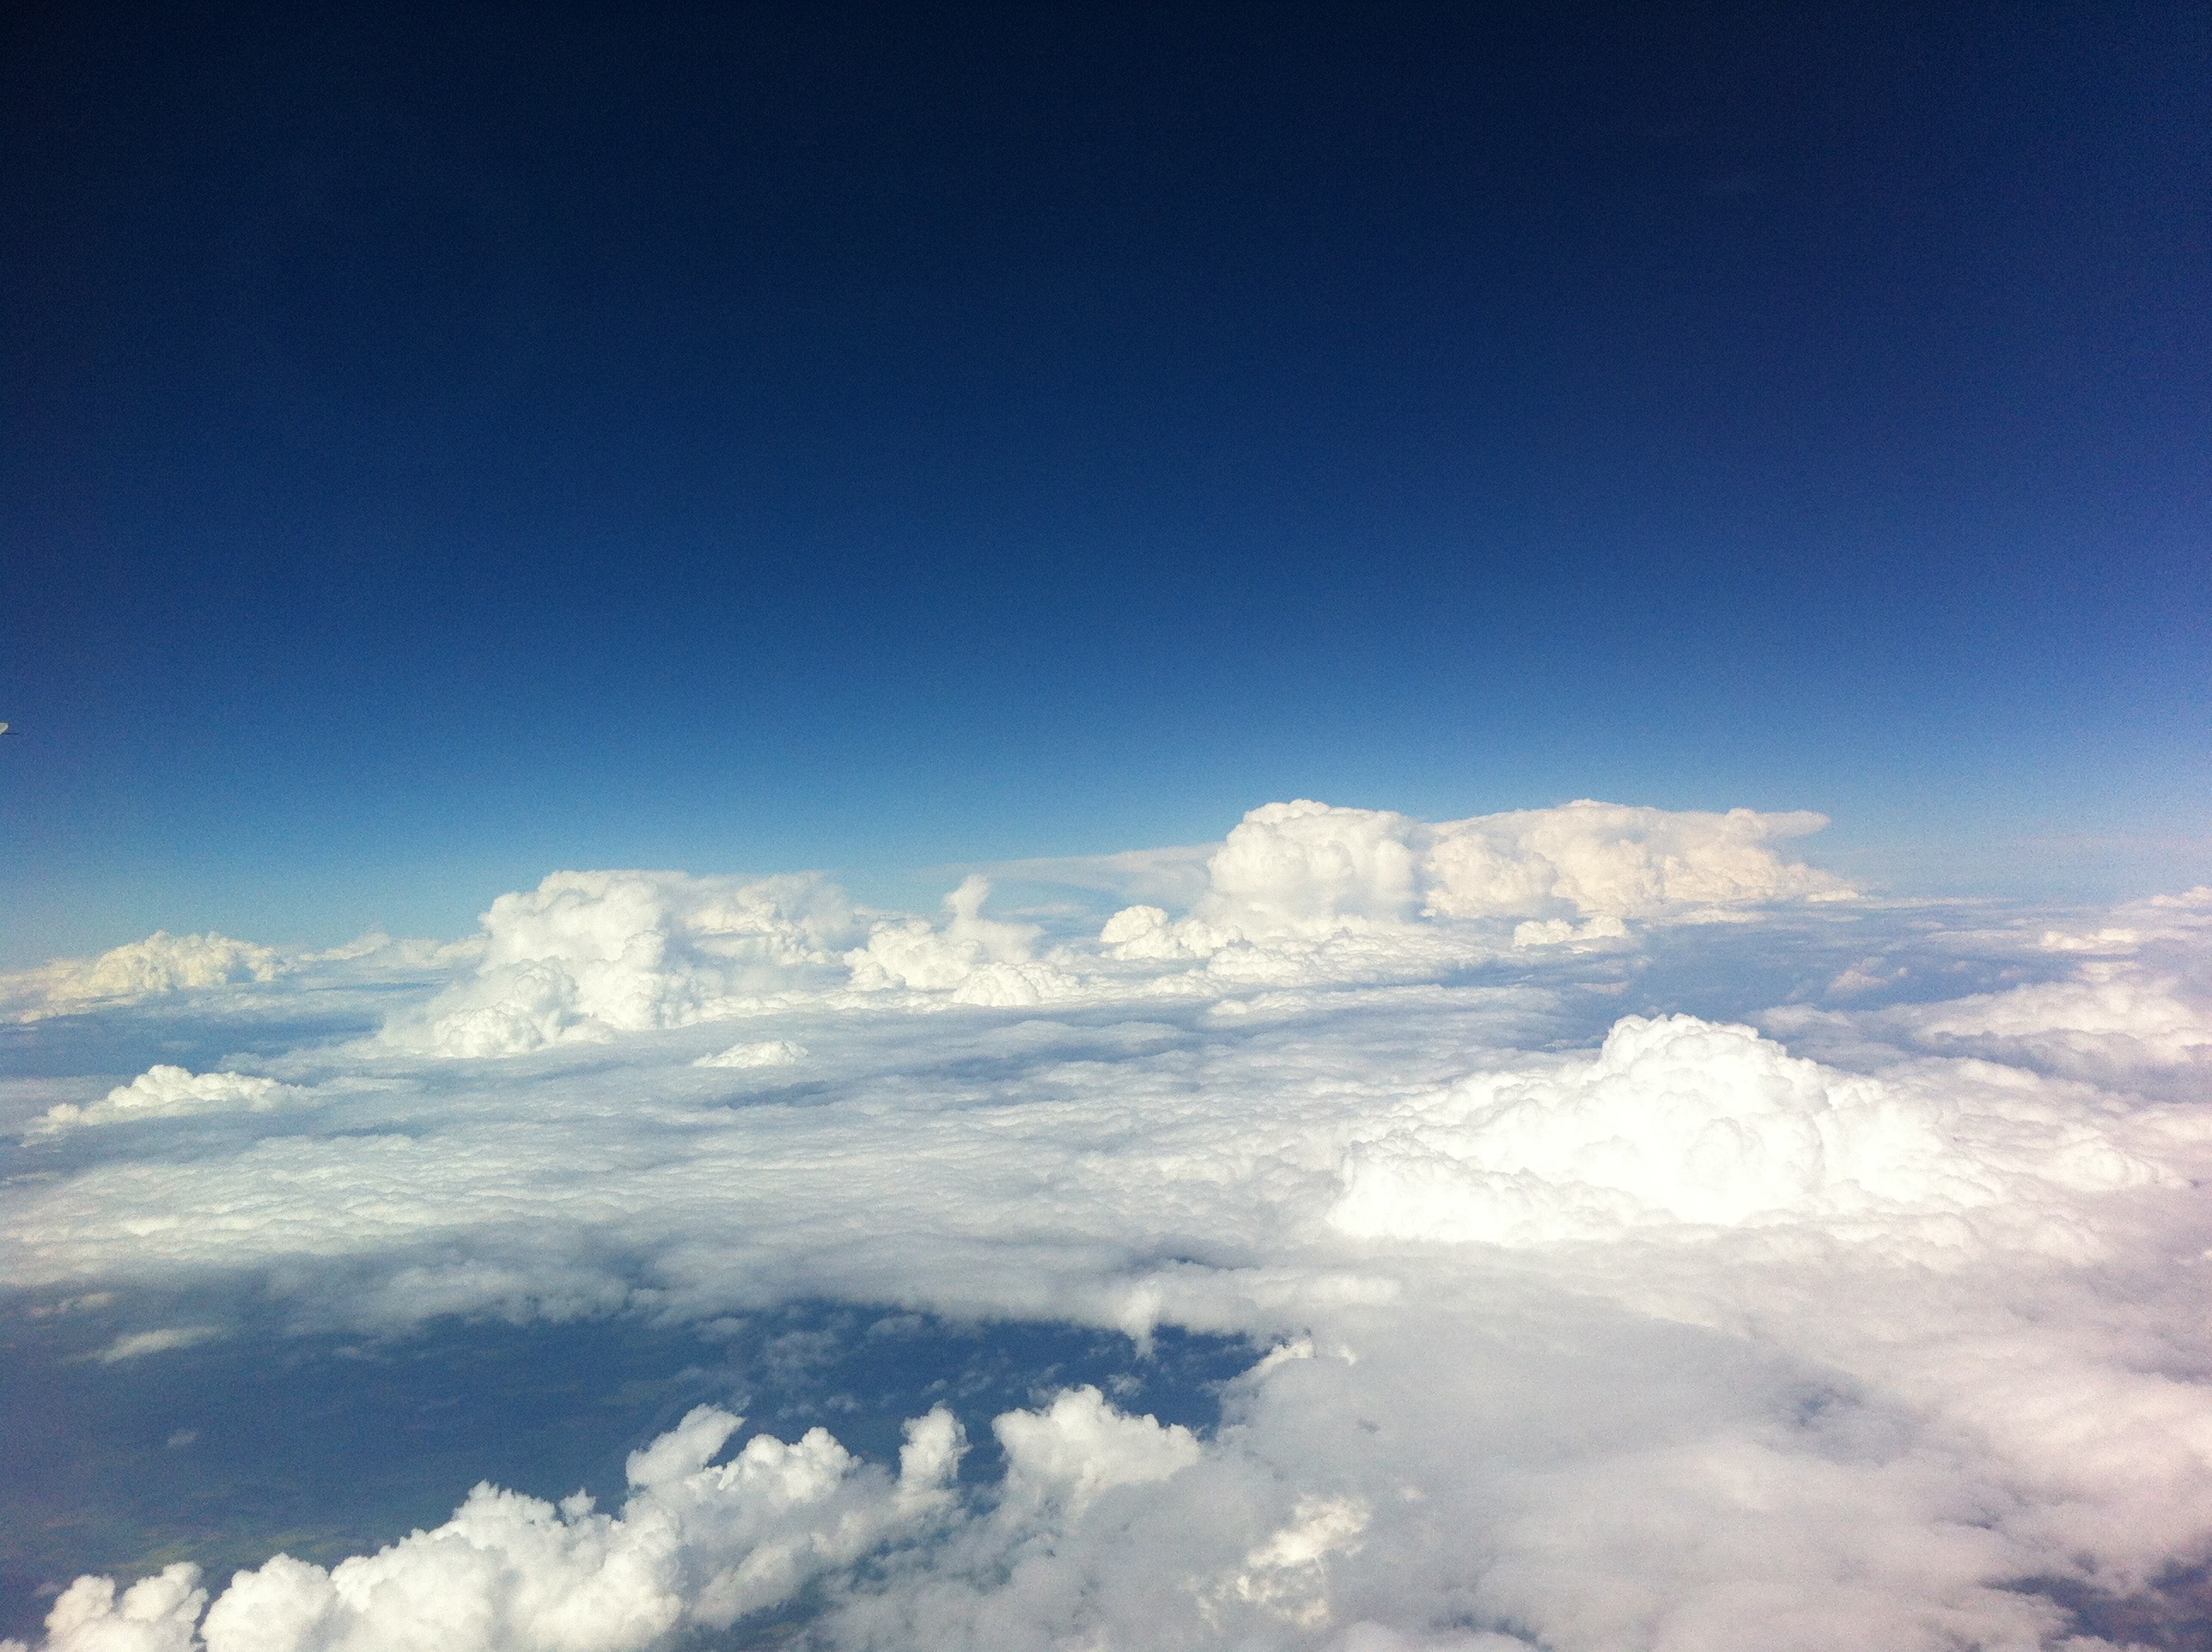
horizon, mountain, cloud, sky, sunlight, view, dawn, atmosphere, mountain range, fly, travel, daytime, flight, cumulus, blue, plain, outlook, above the clouds, from the plane, meteorological phenomenon, atmosphere of earth